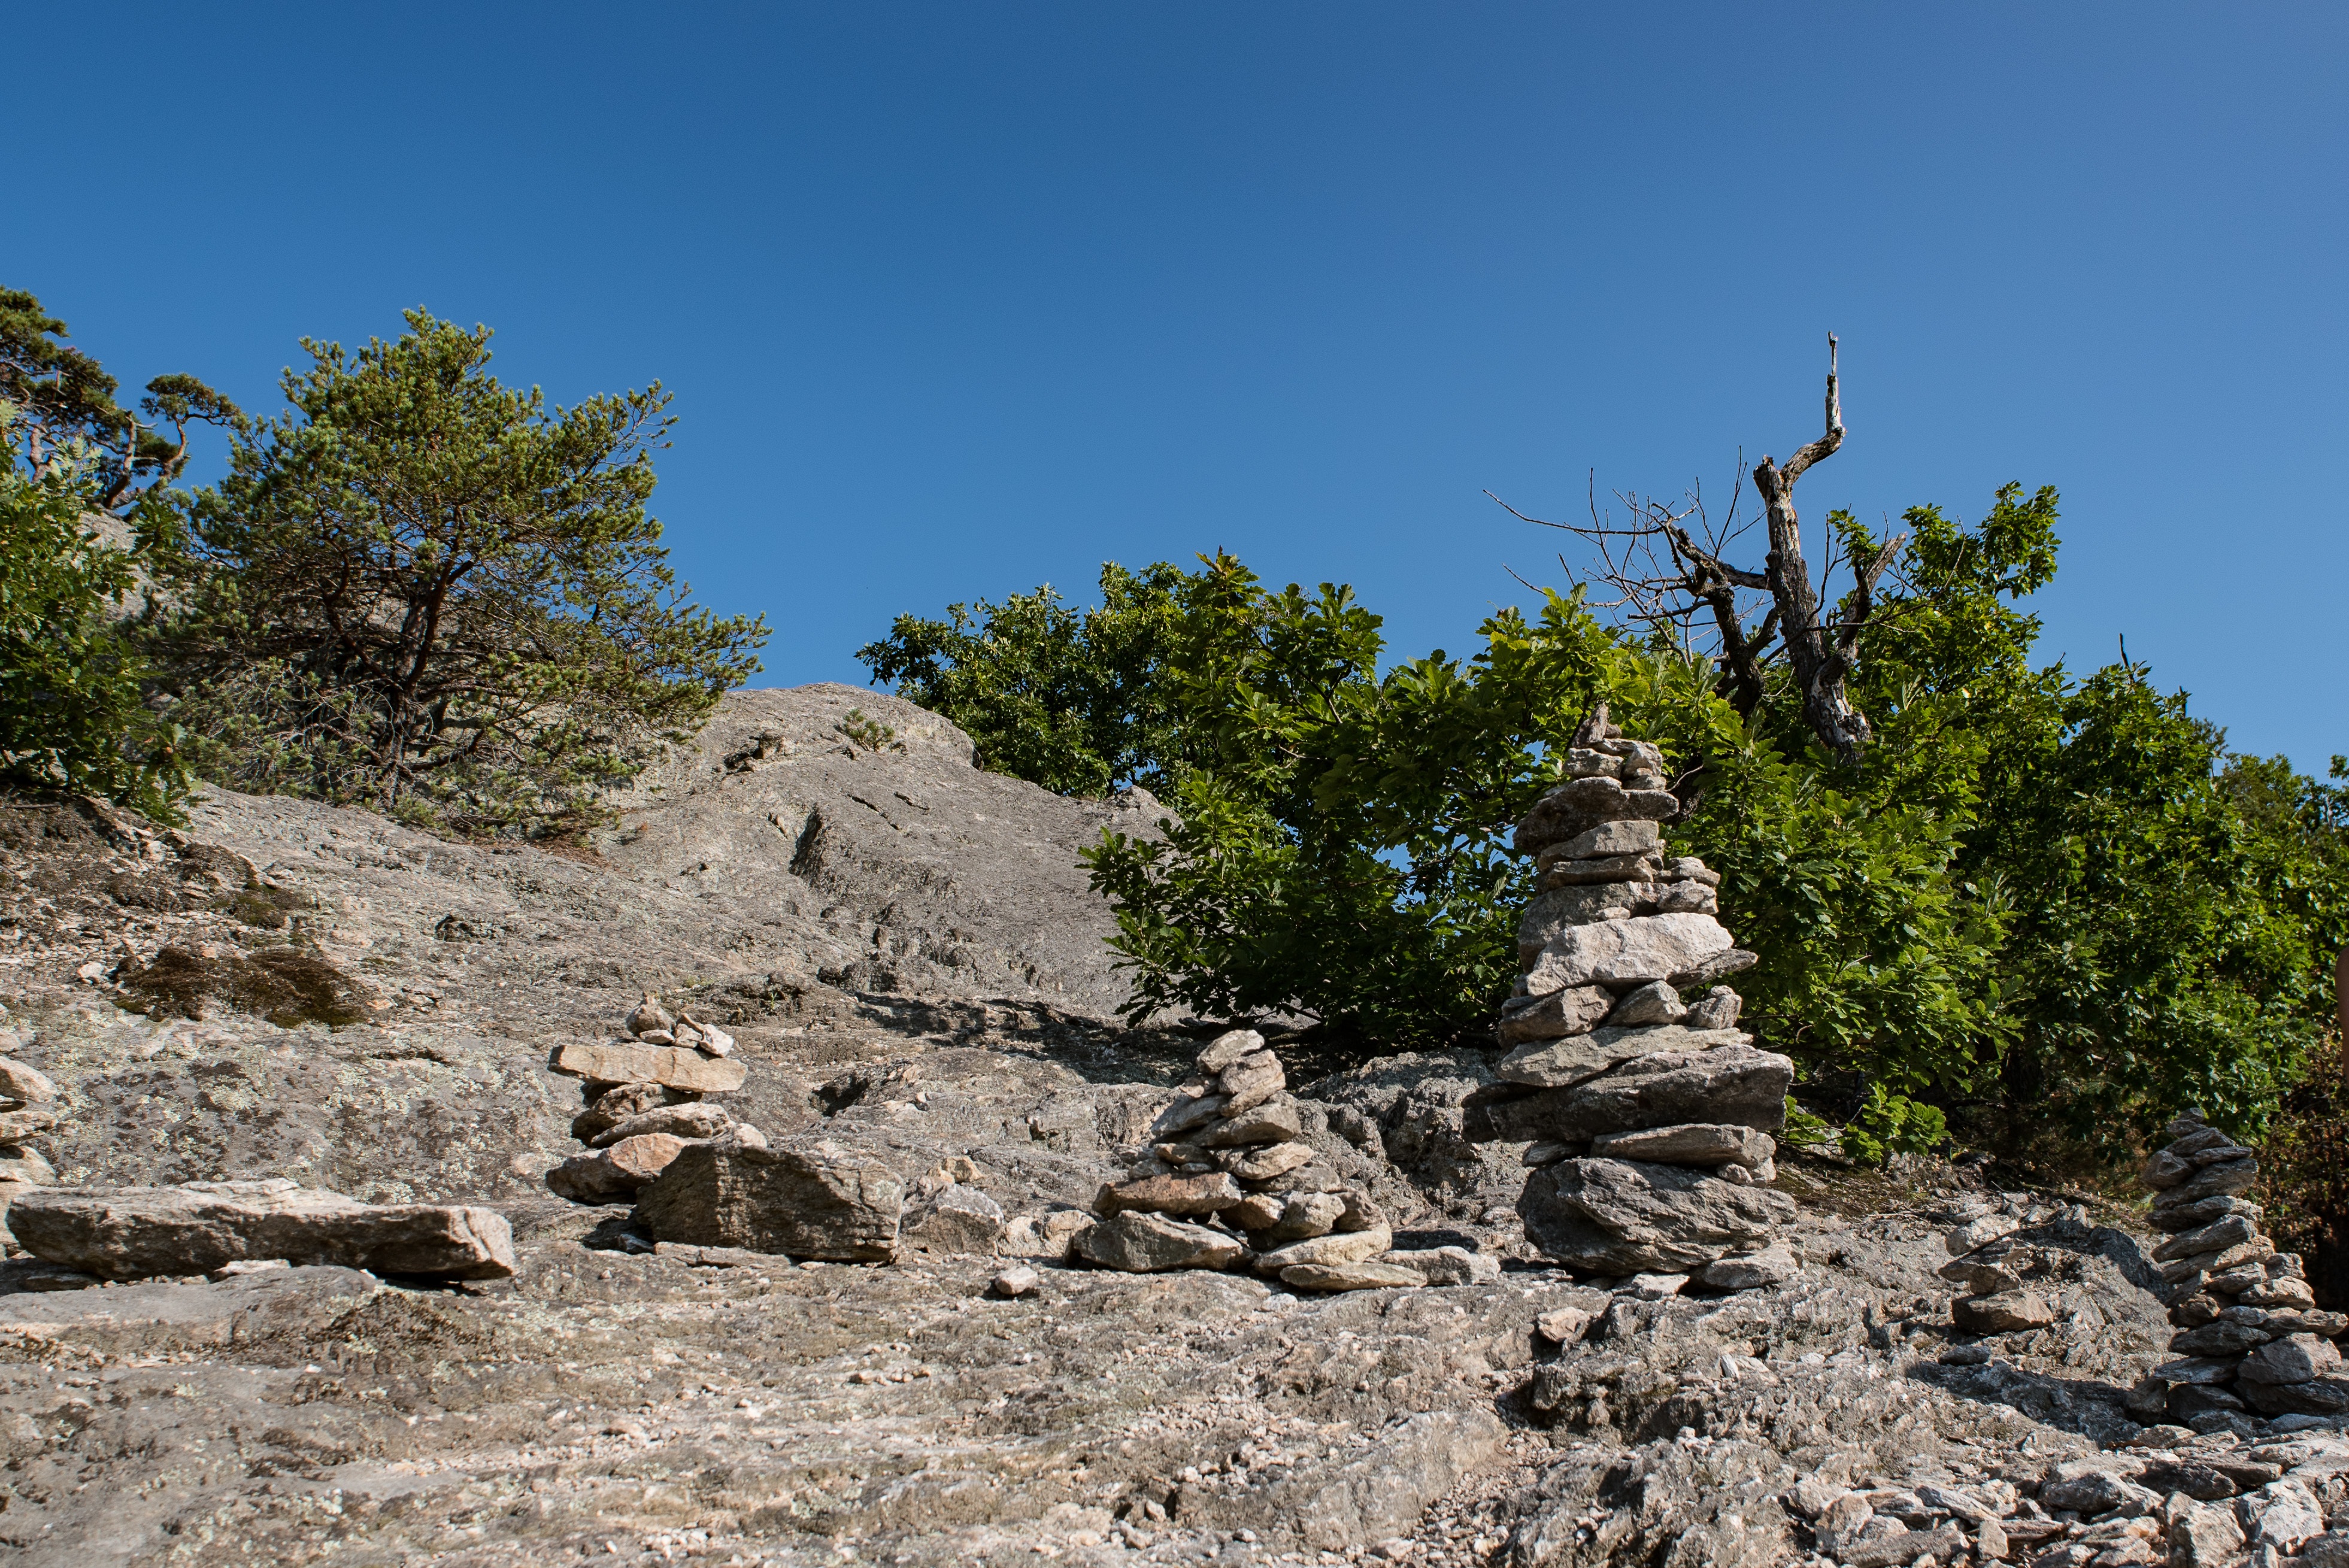
landscape, sea, tree, nature, rock, wilderness, walking, mountain, sky, trail, adventure, vacation, cliff, park, soil, climbing, terrain, national park, ridge, trees, stones, geology, wadi, steinig